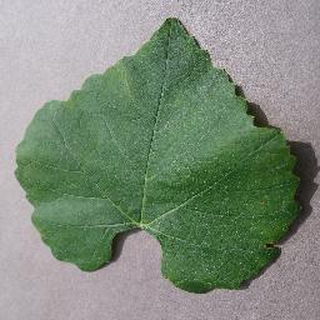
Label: healthy_grape